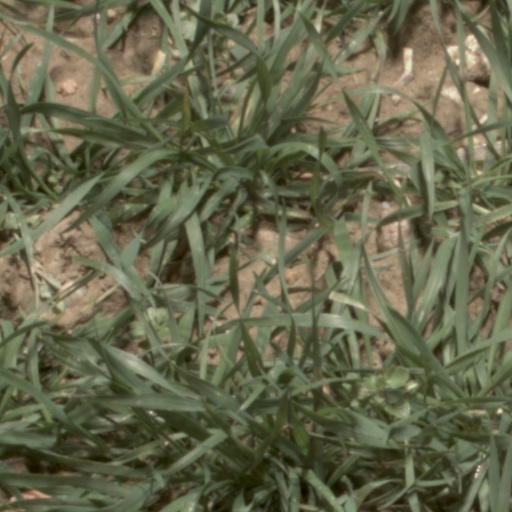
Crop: wheat